Dornier Do X

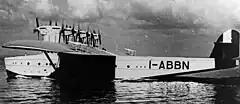
Italy's Do X3 "Alessandro Guidoni", one of the three Do Xs built

The "Flugschiff" ("flying ship"), as it was called, was launched for its first test flight on 12 July 1929, with a crew of 14. To satisfy skeptics, on its 70th test flight on 21 October there were 169 on board of which 150 were passengers (mostly production workers and their families, and a few journalists), ten were aircrew and nine were stowaways. The flight set a new world record for the number of people carried on a single flight, a record that would stand for 20 years. After a takeoff run of 50 seconds the Do X slowly climbed to an altitude of . Passengers were asked to crowd together on one side or the other to help make turns. It flew for 40 minutes Flug Revue claims it was the 42nd flight and lasted 53 minutes, and a historical film shows "") at a maximum speed of before landing on Lake Constance.